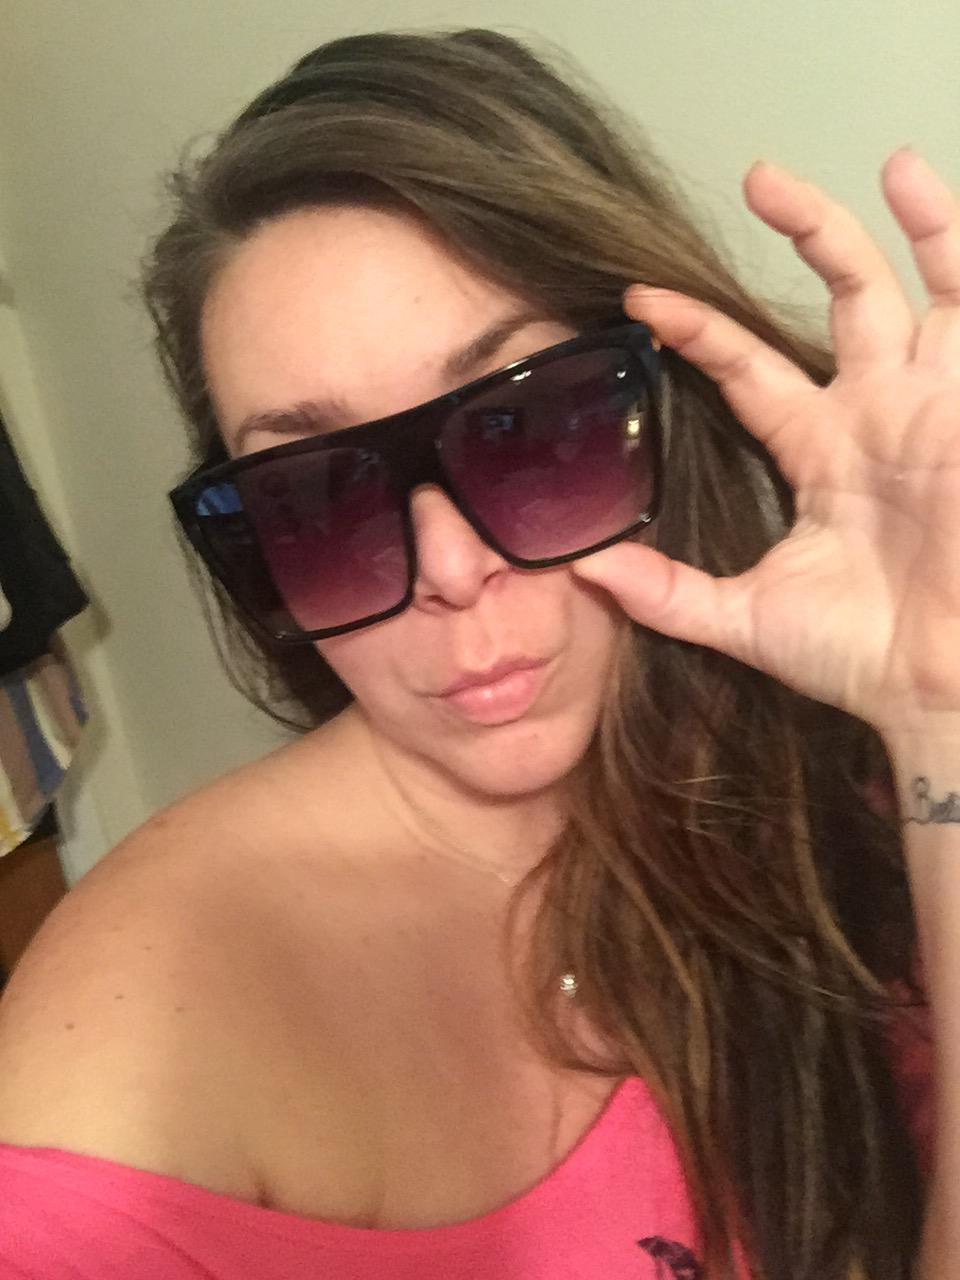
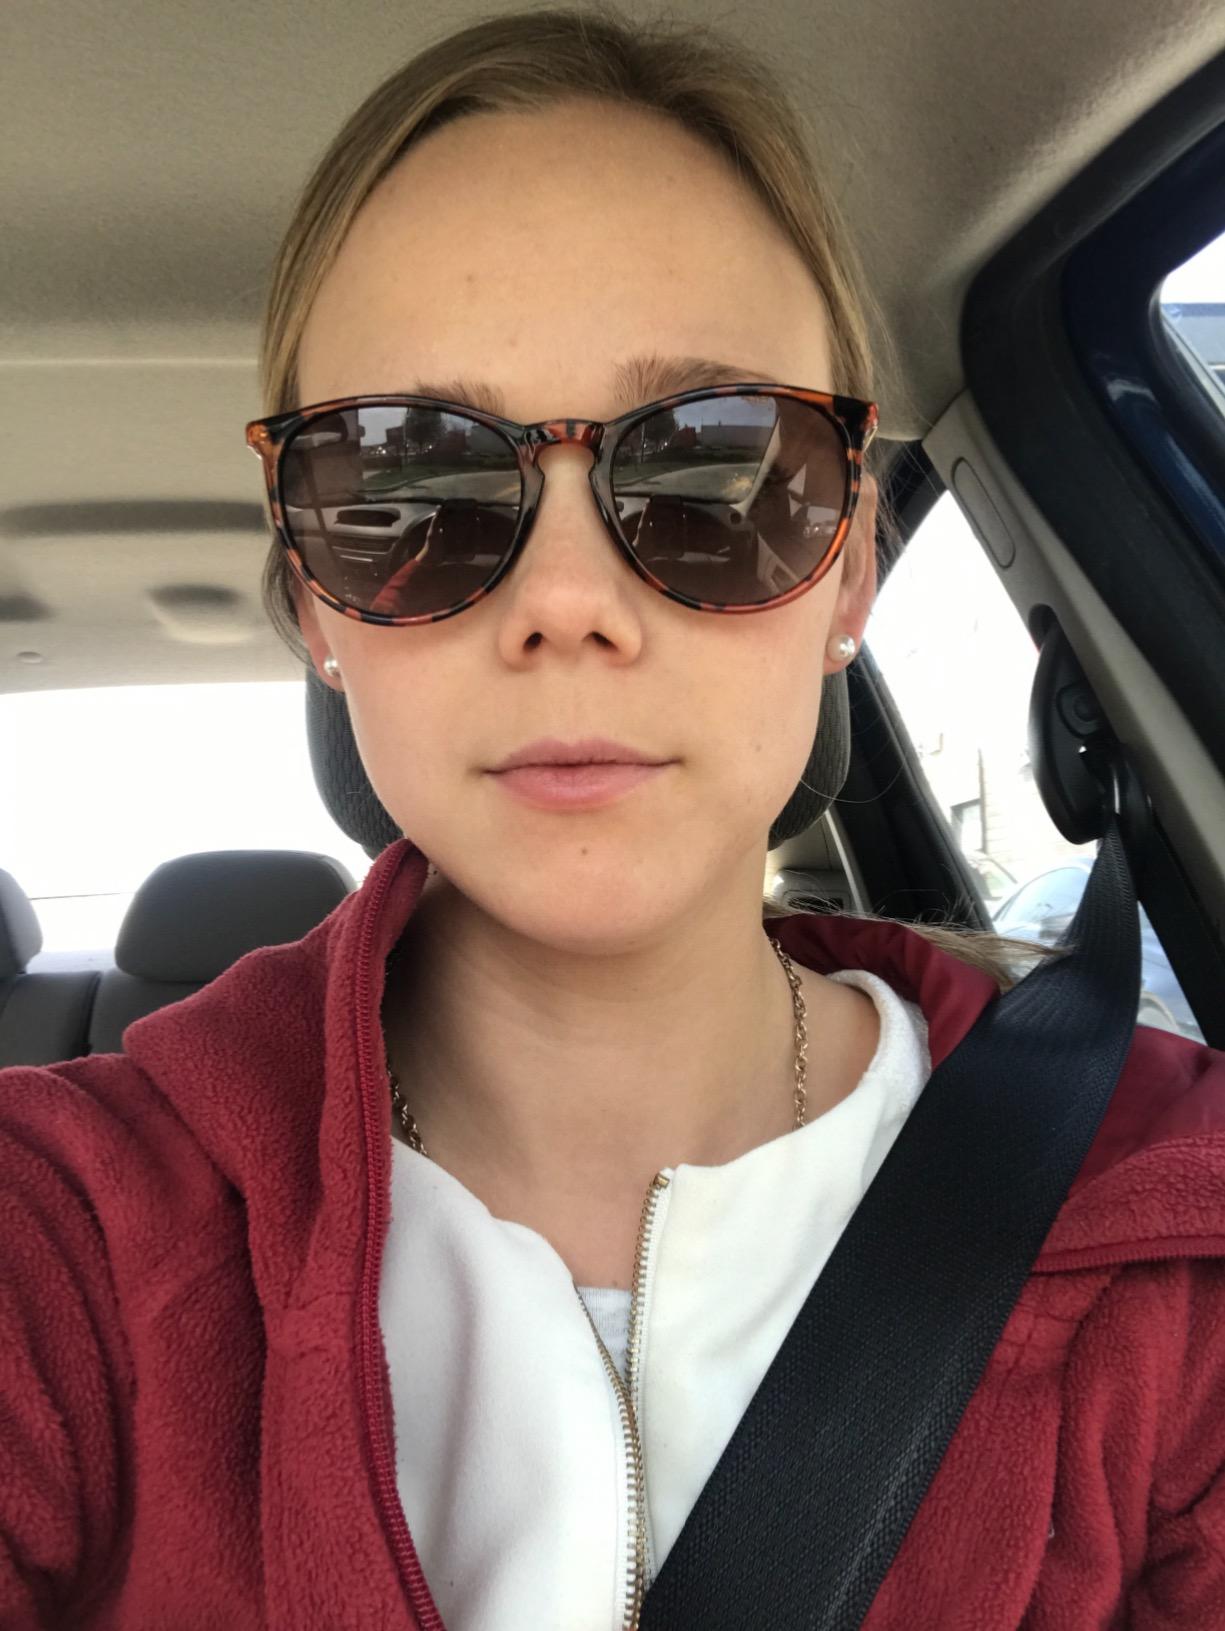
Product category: accessories_sunglasses
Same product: no